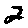
Label: 2